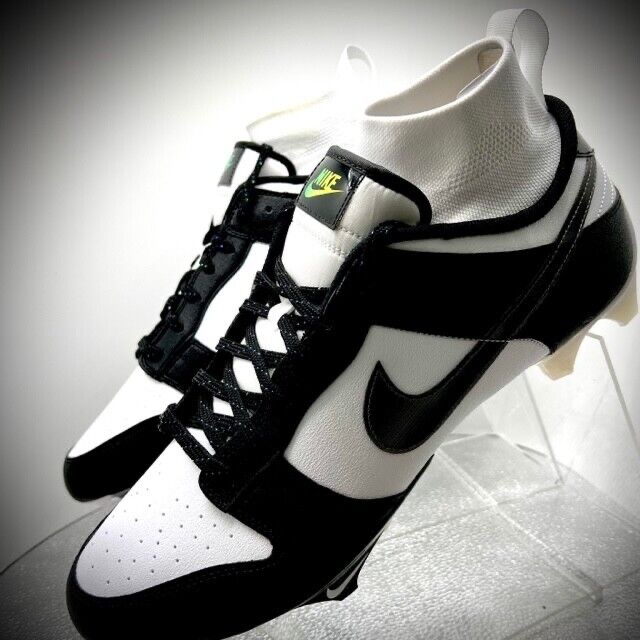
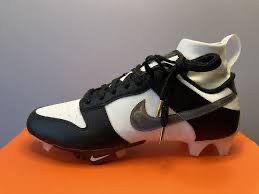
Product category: misc
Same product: yes